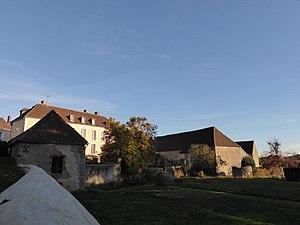
Presbytère du Mage, dans l'Orne.
Le Mage est une commune française, située dans le département de l'Orne en région Normandie, peuplée de 231 habitants.